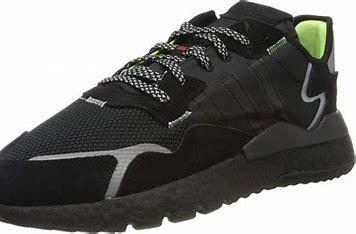
Brand: adidas
Model: Nite Jogger Athletic